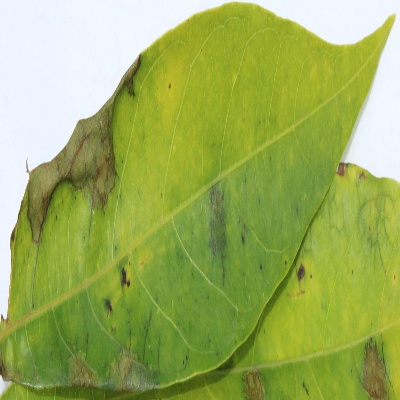
Crop: Cassava
Condition: bacterial blight